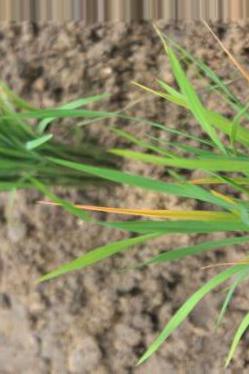
Nhãn: Tungro virus